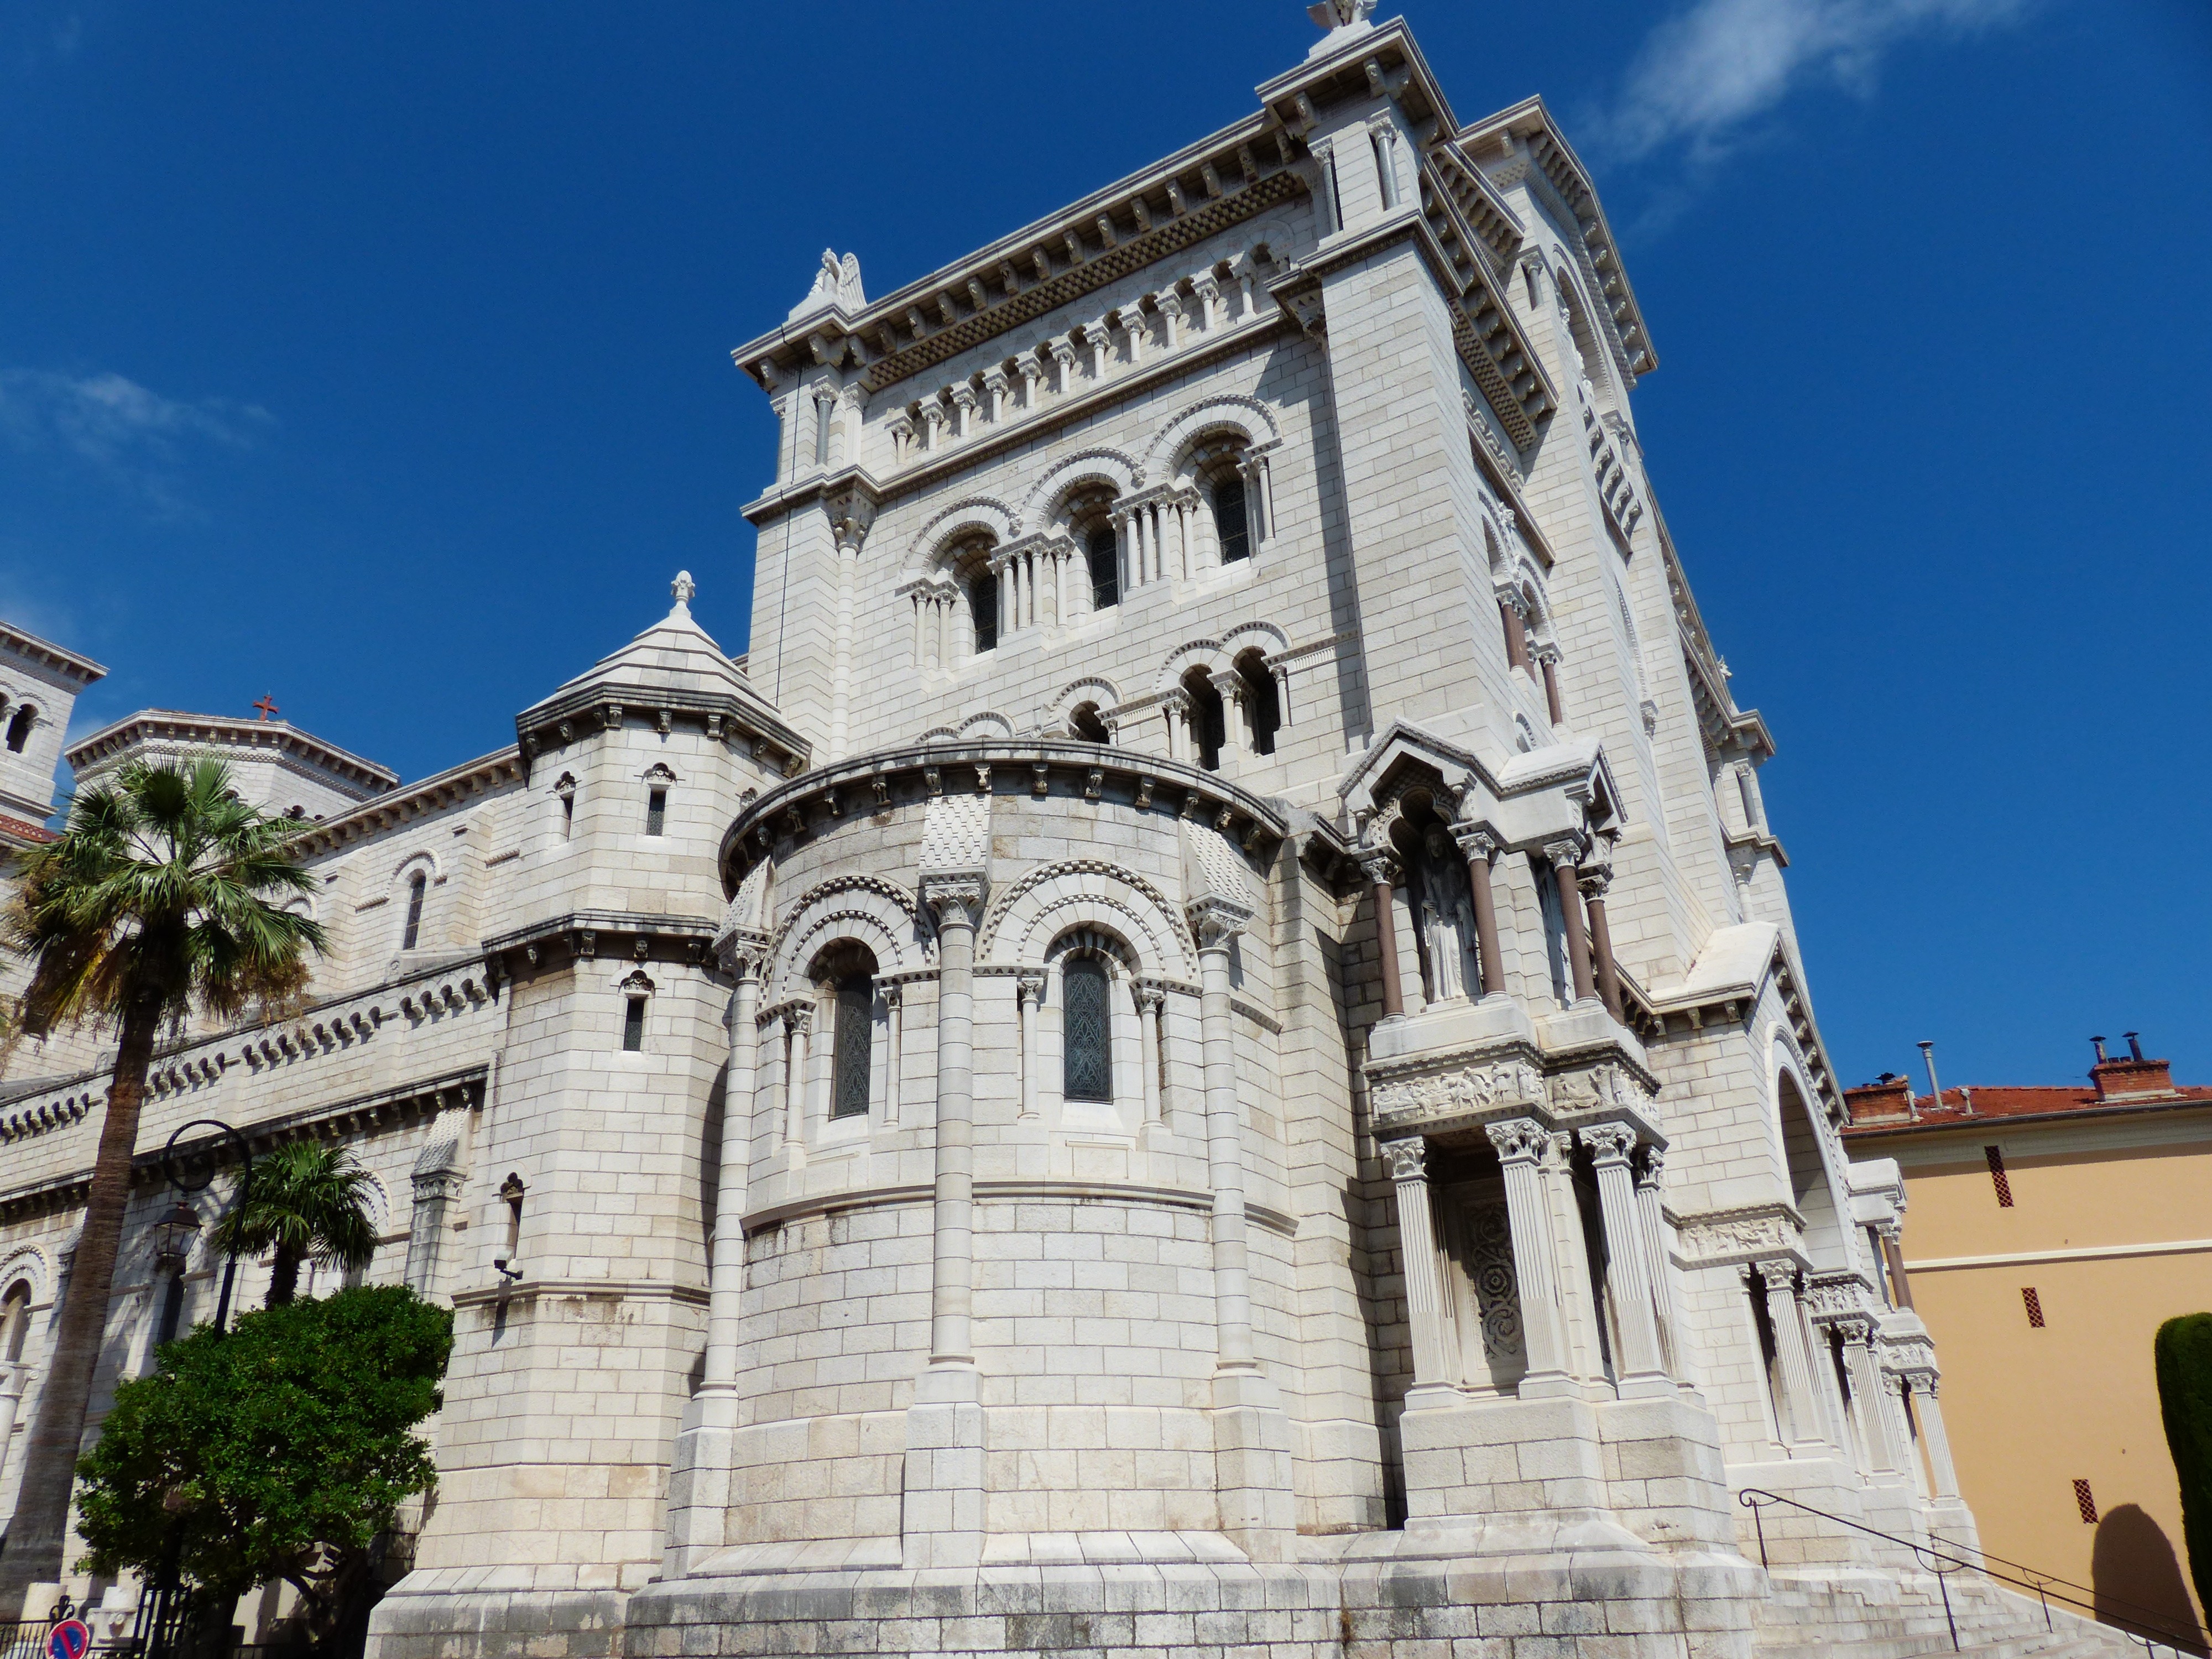
architecture, building, city, monument, landmark, facade, church, cathedral, place of worship, synagogue, monaco, basilica, dom, house of worship, archbishop, principality of monaco, holy sepulchre, historic site, ancient history, ancient roman architecture, byzantine architecture, main church, grimaldi, notre dame immacul e